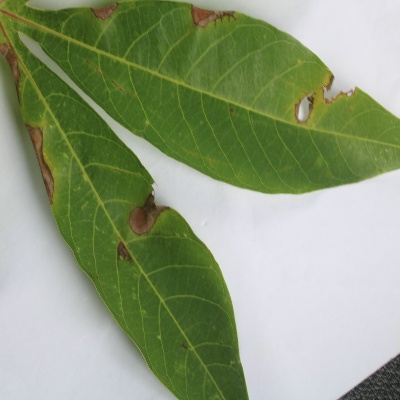
Crop: Cassava
Condition: brown spot